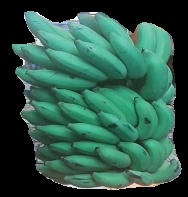
Variety: elakki-bale
Grade: grade2